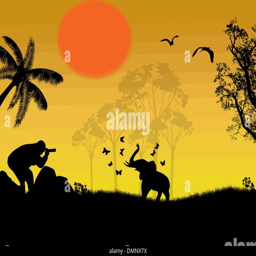
photographer at sunset shoot a baby elephant